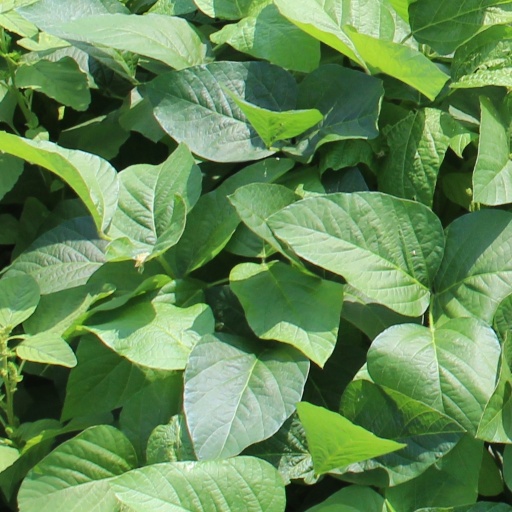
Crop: soybean